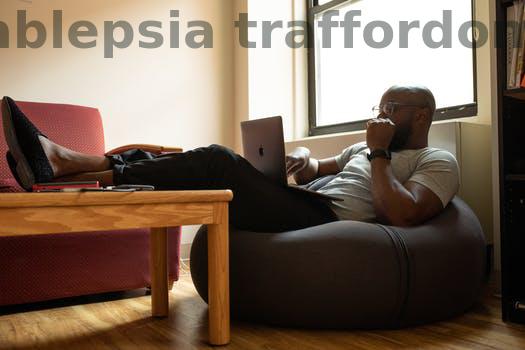
Label: Watermark